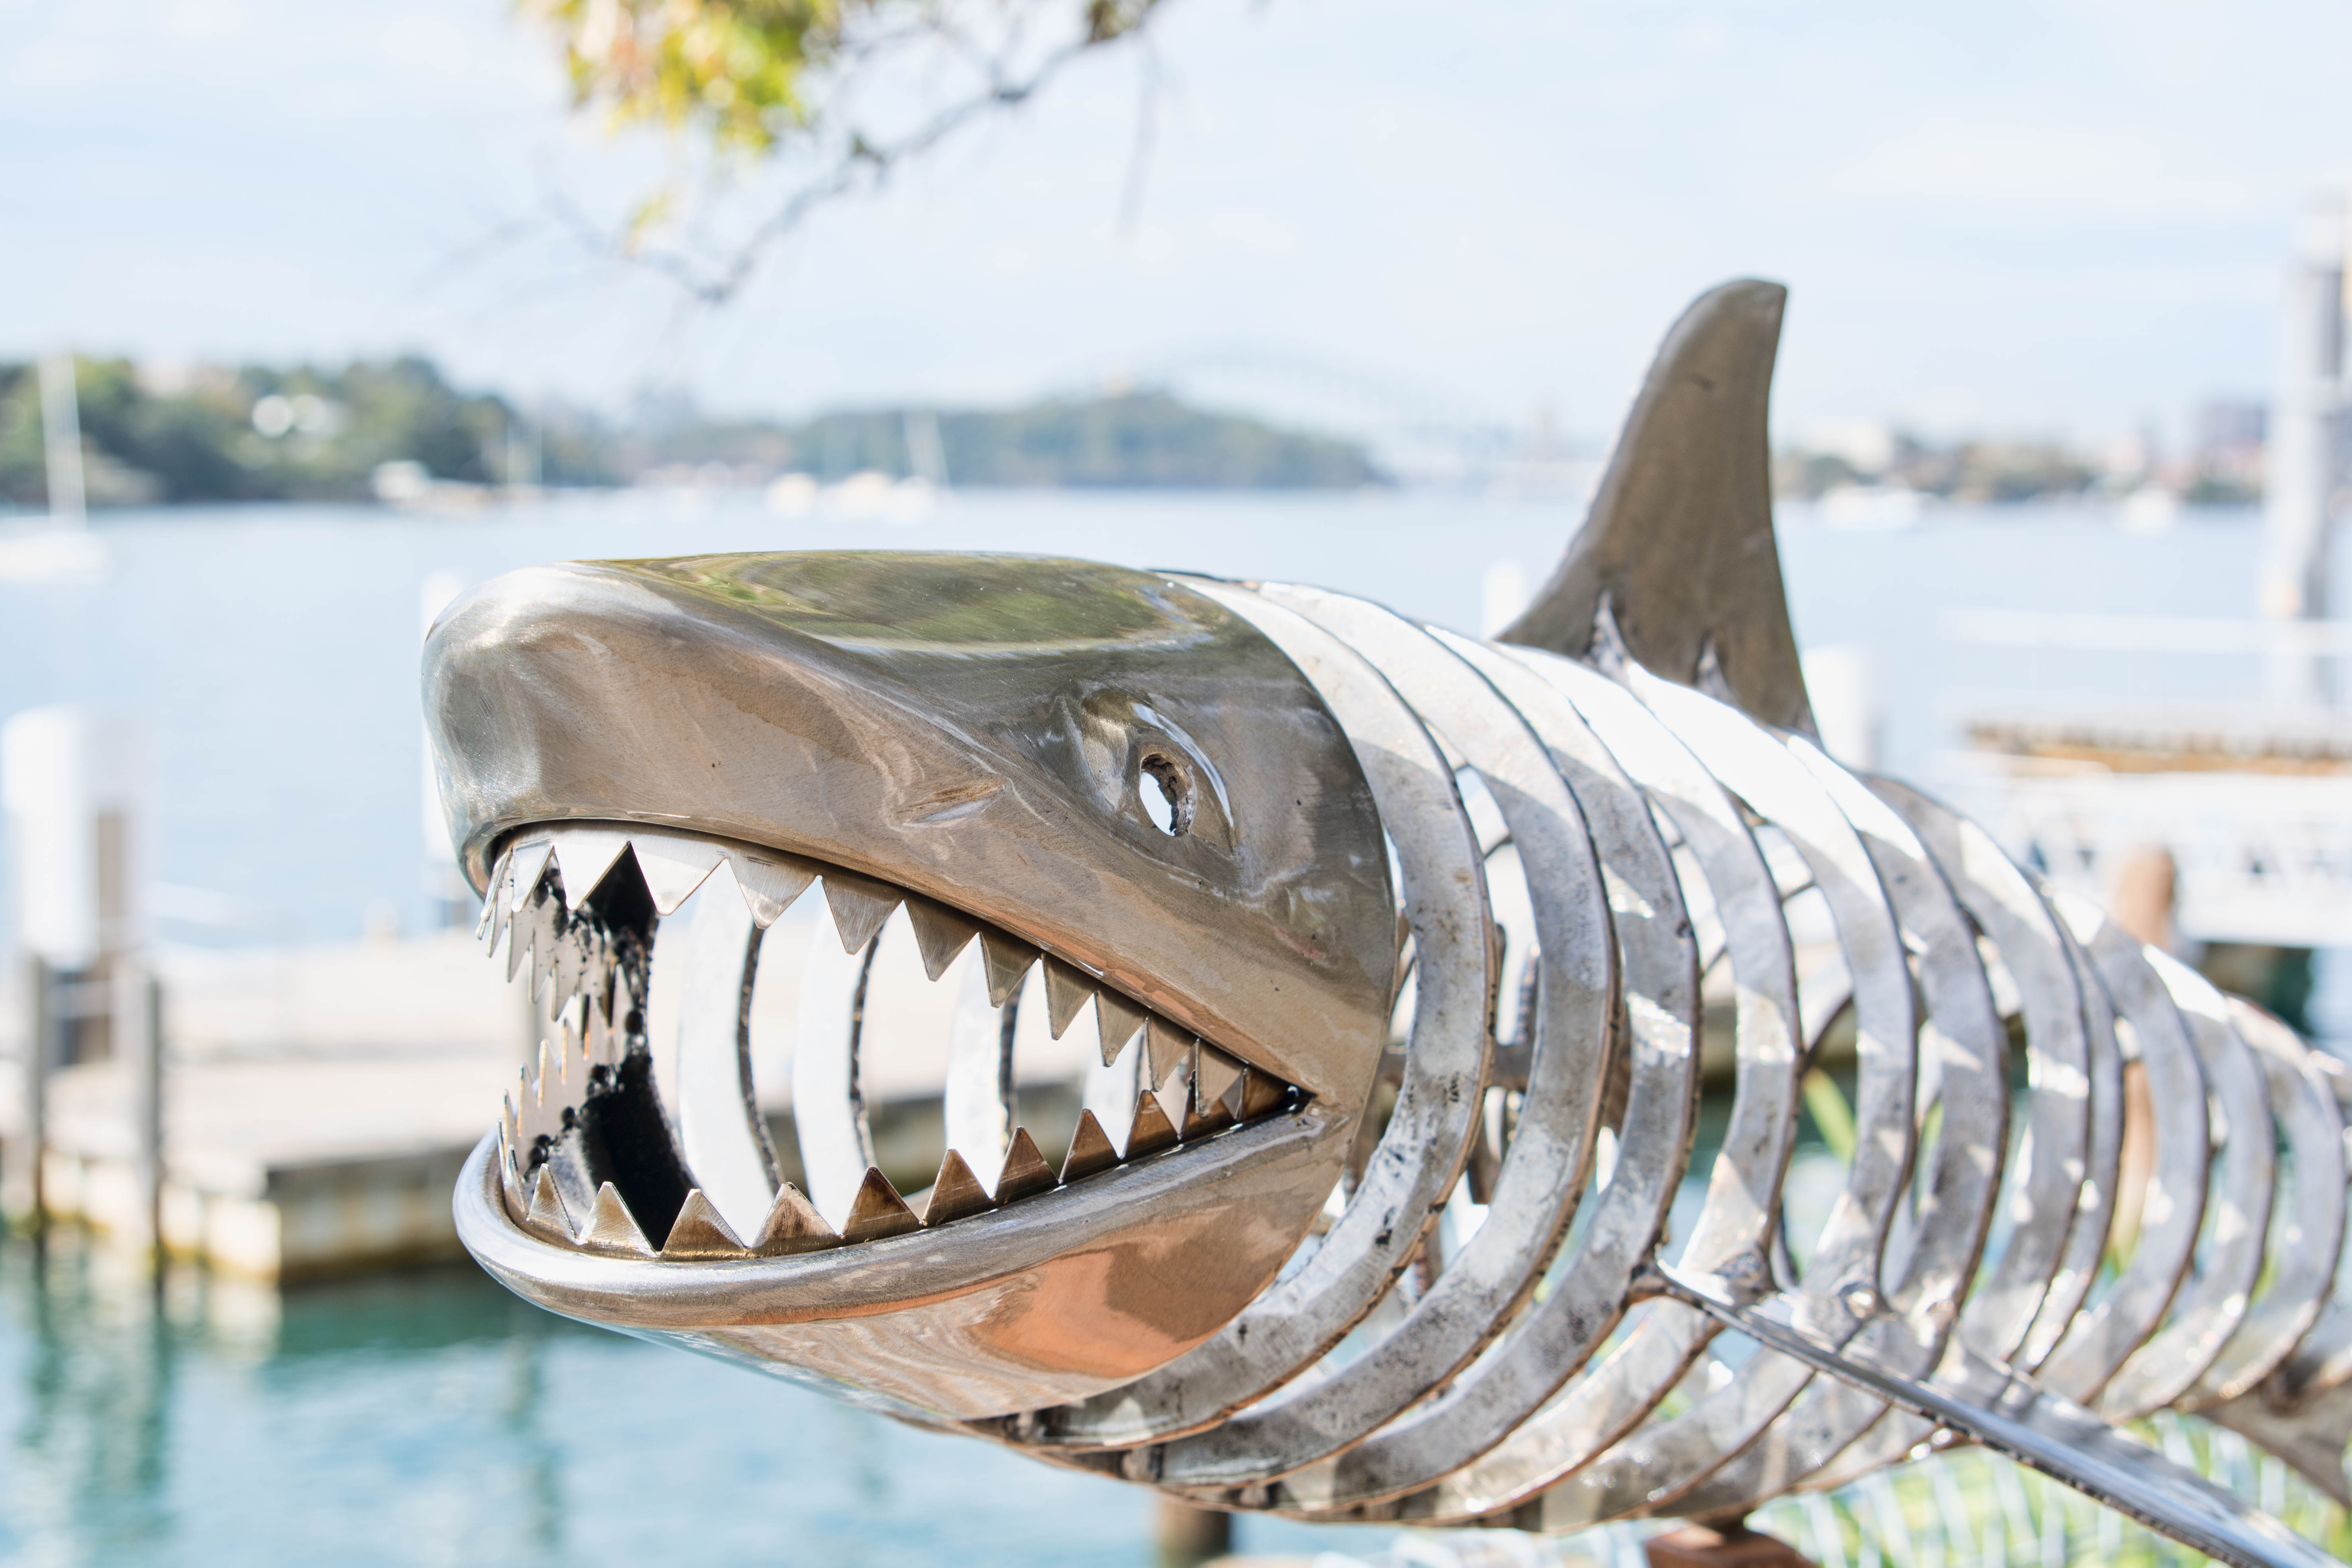
boat, vehicle, sydney, fish, art, watercraft, woolwich, harboursculpture